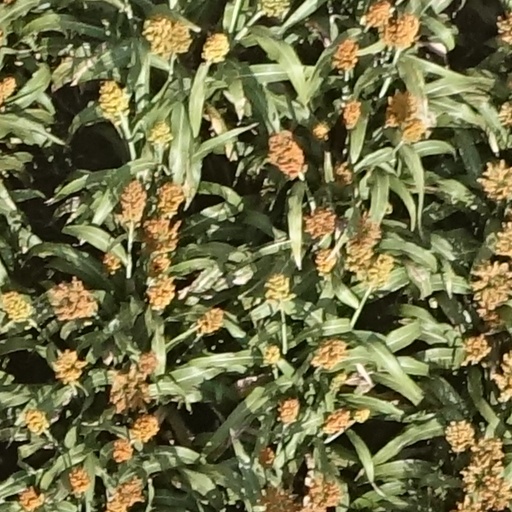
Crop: sorghum